Atlantean figures

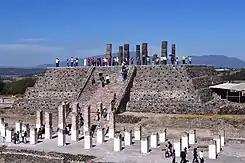

Tula has long been considered the capital for the Toltec people. At Tula one can find the Temple of Tlahuizcalpantecuhtli ('House of the Morning Star' or 'The Temple of the Lord in the Dawn'), where there are four Atlantean figures standing over tall. The figures here are depicted as wearing "stylized butterfly breastplates, sun-shaped shields on their backs, feathered headdresses and carry spear throwers and a supply of spears".